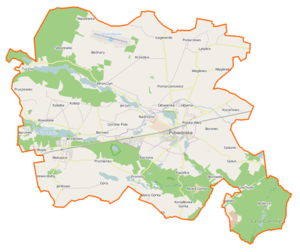
Pobiedziska est une gmina mixte du powiat de Poznań, Grande-Pologne, dans le centre-ouest de la Pologne. Son siège est la ville de Pobiedziska, qui se situe environ 27 km au nord-est de la capitale régionale Poznań.